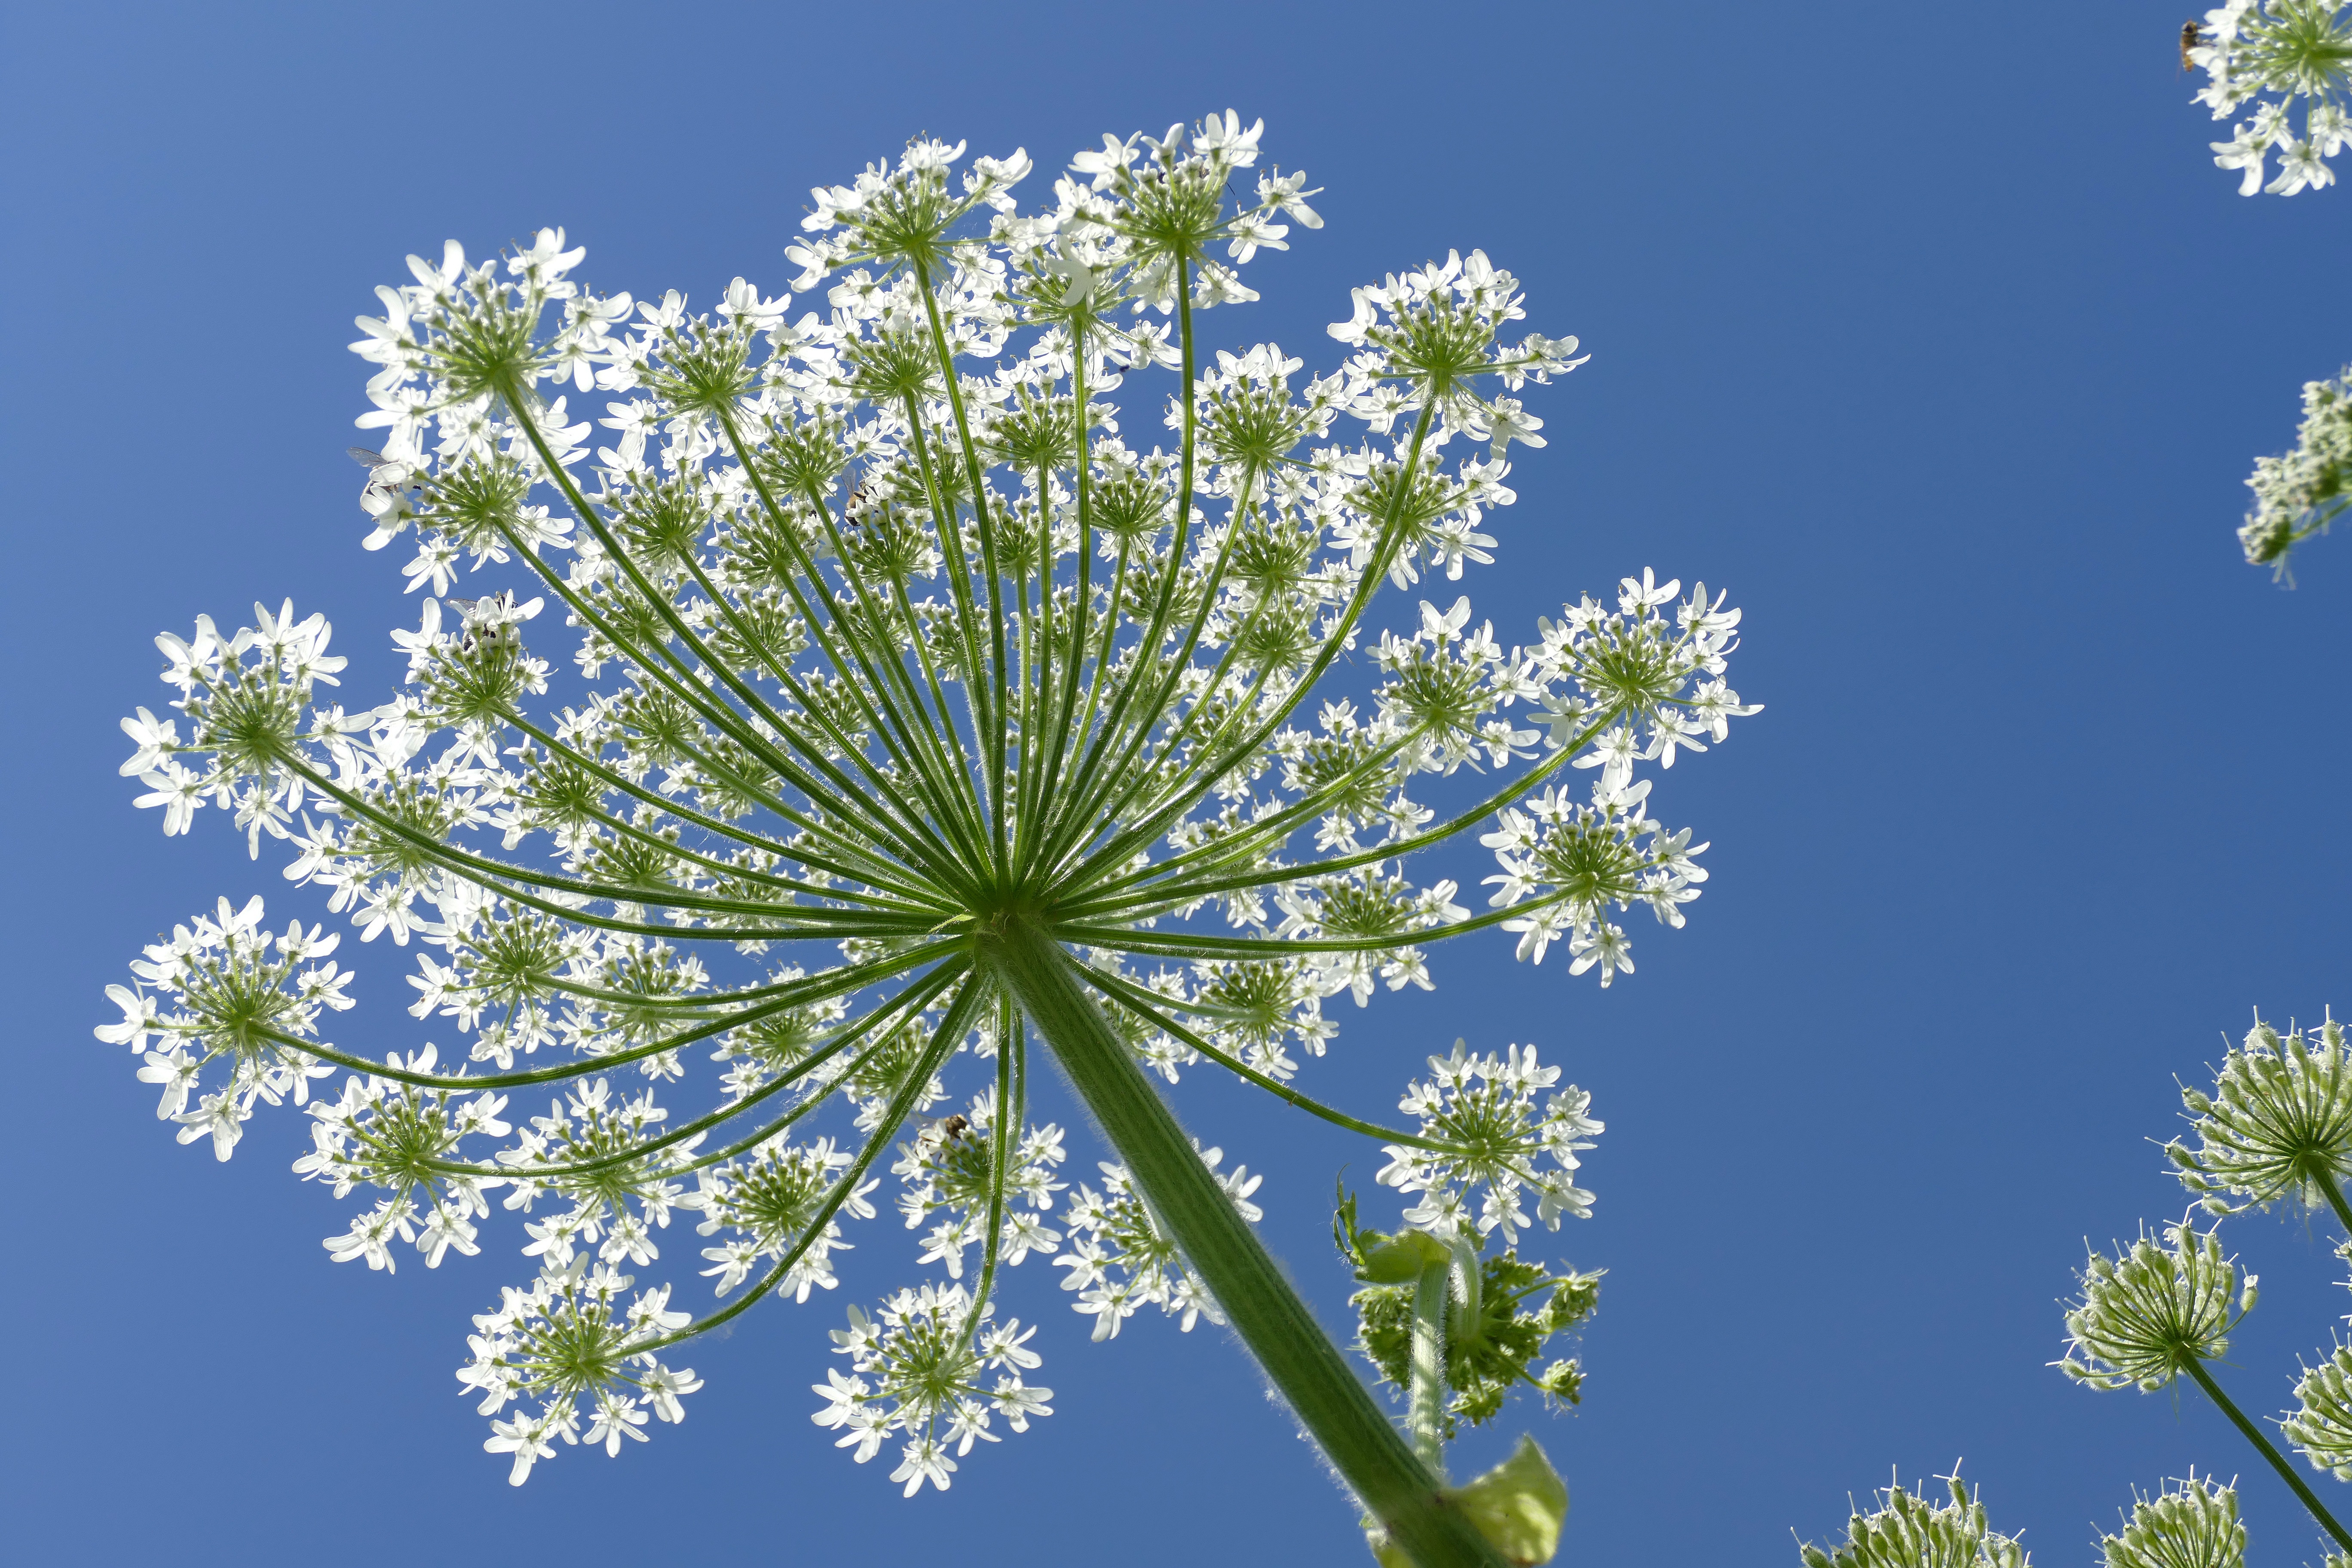
natural, flower, sky, plant, botany, terrestrial plant, flowering plant, electric blue, grass, symmetry, perennial plant, tree, wildflower, Pedicel, plant stem, macro photography, annual plant, herb, parsley family, Heracleum plant